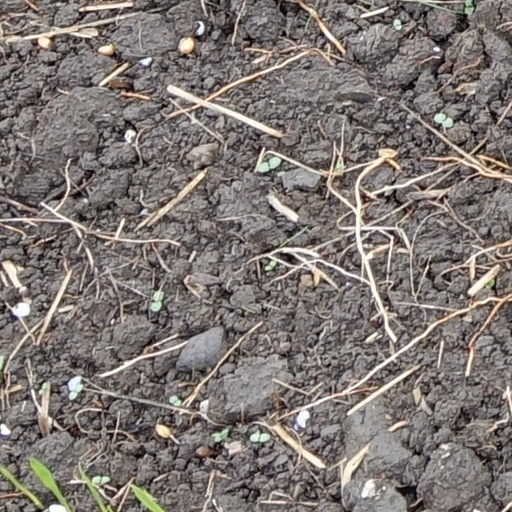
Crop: wheat